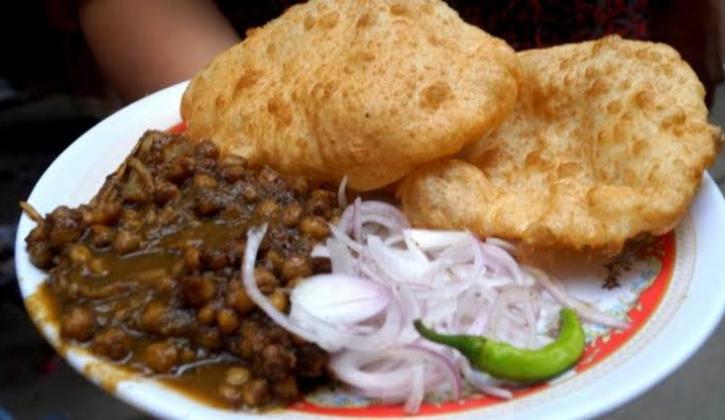
Dish: chole_bhature